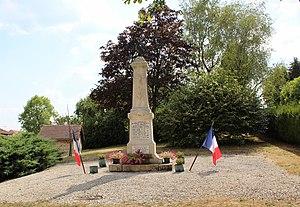
Le Monument aux Morts.
Buxières-lès-Villiers est une commune française située dans le département de la Haute-Marne, en région Grand Est.